VenueGen

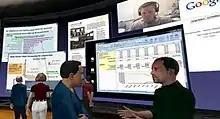
Users share multiple documents on a large display screen in one of VenueGen's virtual rooms.

VenueGen was software as a service (SaaS) that was built on a MMO engine and ran 3D graphics technology. It was a browser-based plug-in that was available as a download once logged on the VenueGen website. The software application ran on Windows XP, Windows Vista, Windows 7, and Mac OS X operating systems and was compatible with browsers Mozilla Firefox 2.0 or above and Microsoft Internet Explorer 6.0 or above.